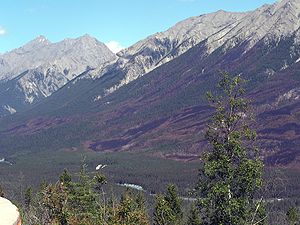
Kootenay National Park / Galleri
Kootenay National Park er en nationalpark og et verdensarvsområde i de sydøstlige dele af provinsen British Columbia i Canada. Parken blev oprettet i året 1920 og omfatter et areal af 1.406 kvadratkilometer. Den har navn efter Kootenay River, der er en af de større floder som flyder igennem parken. Kootenay nationalpark grænser til Banff National Park og Yoho National Park. Iberegnet Jasper National Park, som ligger nord for Banff og ikke deler grænse med Kootenay, danner disse parker et af de større sammenhængende beskytte område i de klippefyldte bjerge i det vestlige Canada.